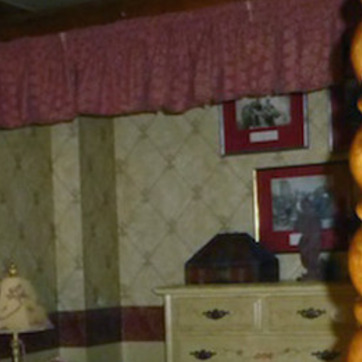
Material: wallpaper